2011 FIFA Club World Cup final

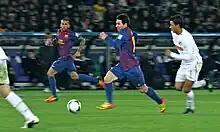
Barcelona forward Lionel Messi in action during the second half

In the first half, Barcelona were extremely dominant. Messi and Thiago forced saves from Santos goalkeeper Rafael Cabral in the 12th minute. Messi then scored with a chip over Cabral in the 17th minute. Seven minutes later, Xavi scored a second with a strike from just inside the penalty area. Santos came back with a short-range effort by Borges that was saved by Barcelona 'keeper Víctor Valdés, before Cesc Fàbregas hit the post two minutes later and then scored Barcelona's third goal just before the half ended.